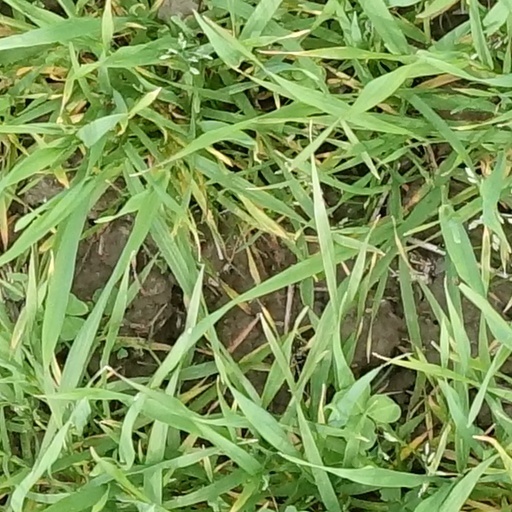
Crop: wheat